2006 Pittsburgh Steelers season

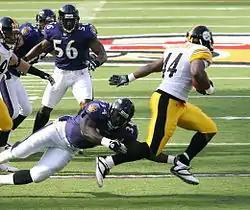
Steelers' running back Najeh Davenport against the Baltimore Ravens, 2006.

The 2006 Pittsburgh Steelers season was the franchise's 74th season as a professional sports franchise and as a member of the National Football League (NFL). It was the 7th season under the leadership of general manager Kevin Colbert and the 15th and last under head coach Bill Cowher, as he retired on January 5, 2007. The team failed to improve on their 11–5 record from 2005 and also failed to defend their Super Bowl XL championship, Instead, they finished the season with an 8–8 record and missed the playoffs for the first time since 2003. In the first half of the season, the Steelers record was 2–6. However, the team dramatically improved during the second half of the season, flipping their record from the first eight games and going 6–2 in their last eight.